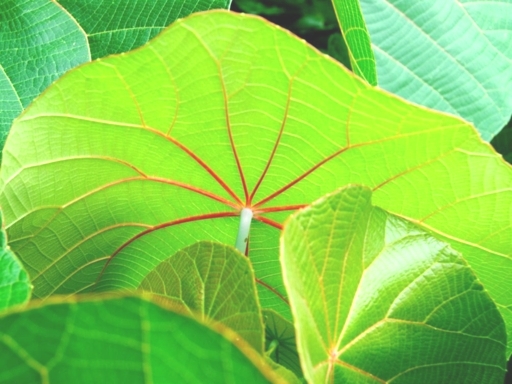
Material: foliage